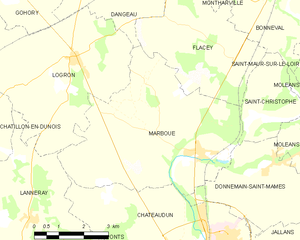
carte de la commune de Marboué, Eure-et-Loir, France.
Marboué est une commune française située dans le sud du département d'Eure-et-Loir, en région Centre-Val de Loire.